Víctor Macías

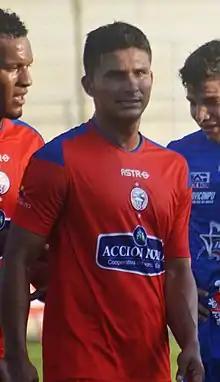
Víctor Macías playing for Olmedo in 2015

Víctor Iván Macías García (born July 1, 1984) is an Ecuadorian footballer who most recently played for Clan Juvenil in the Ecuadorian Serie A.